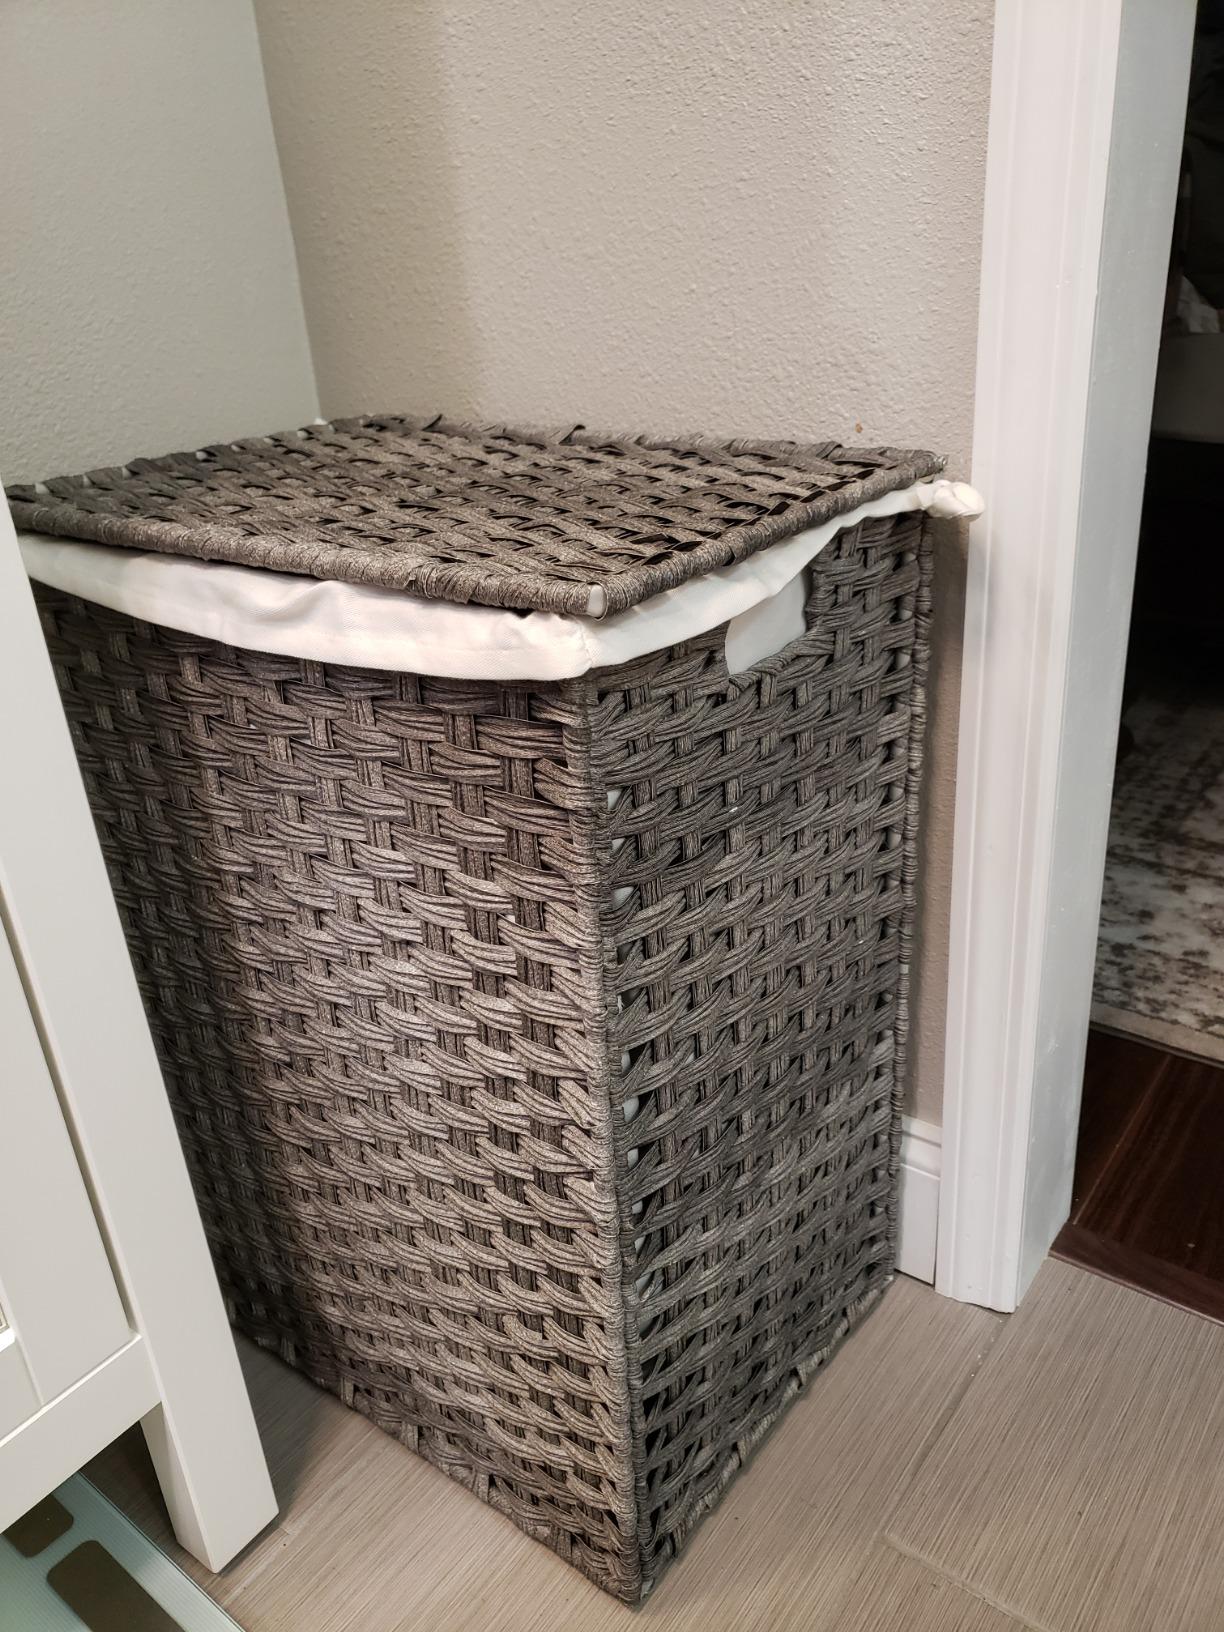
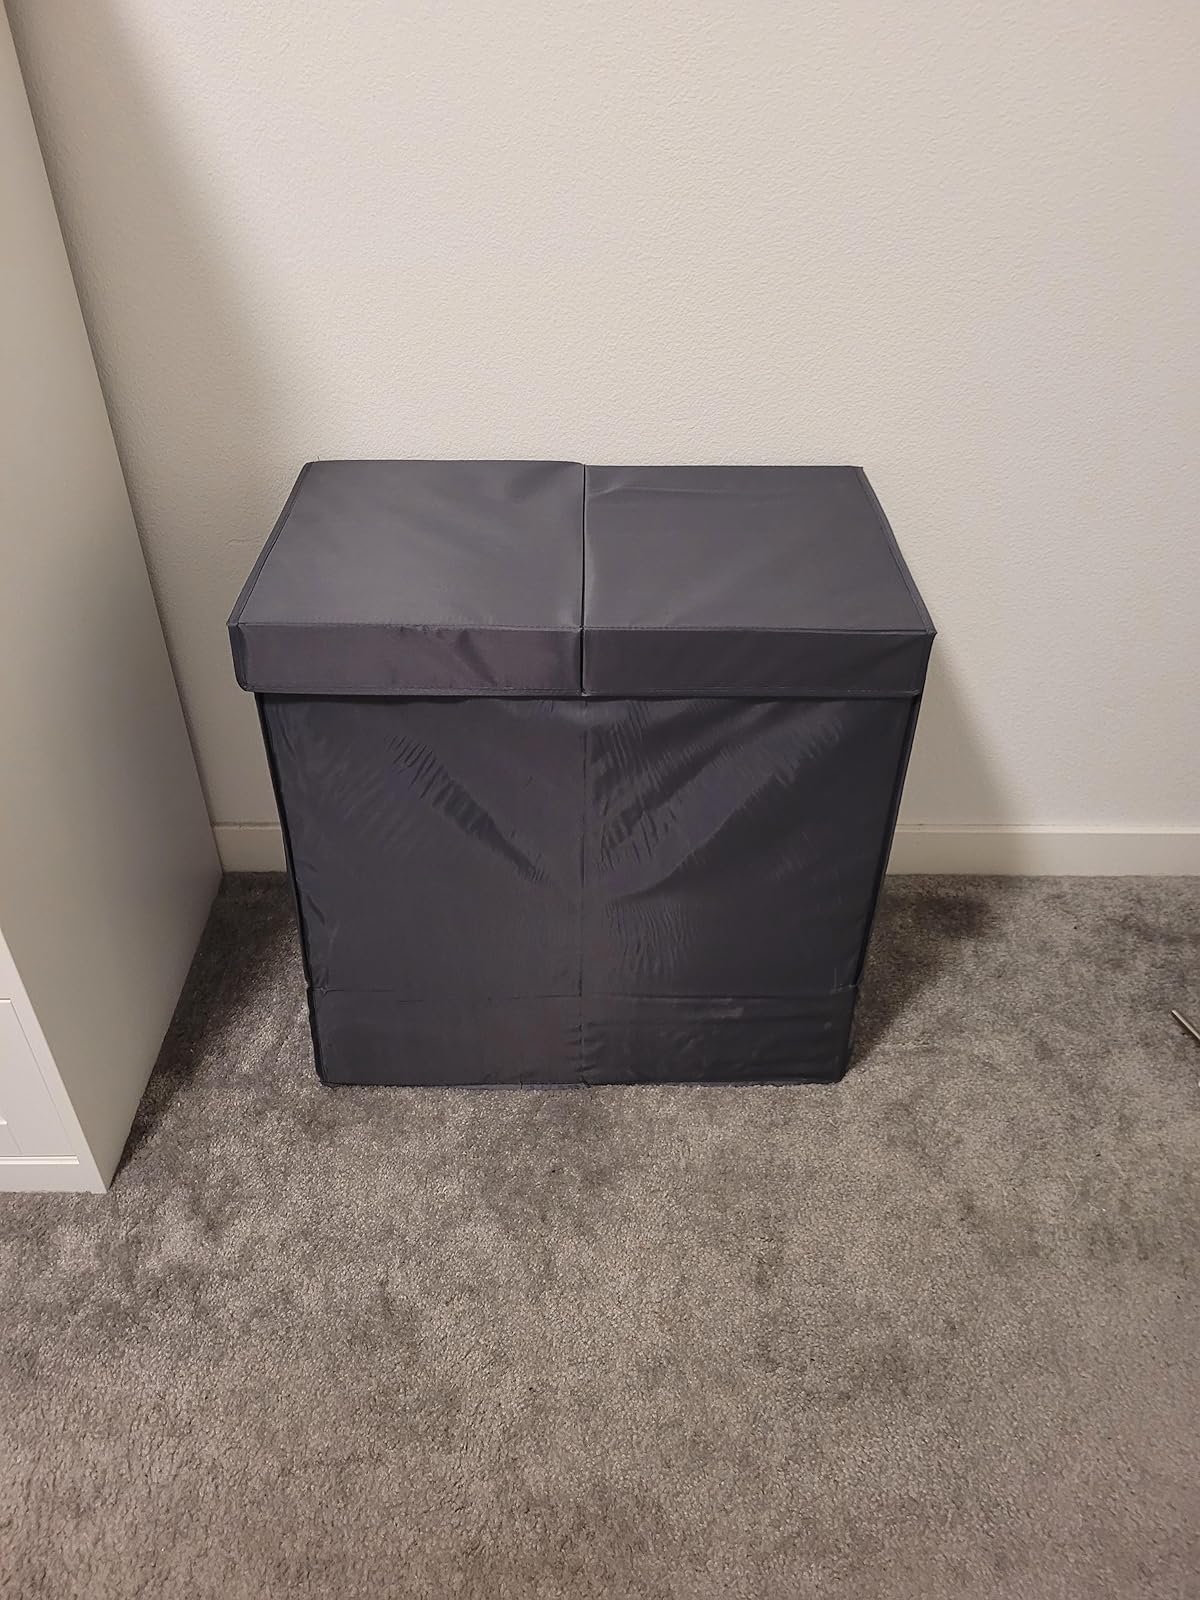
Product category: items_hamper
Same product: no